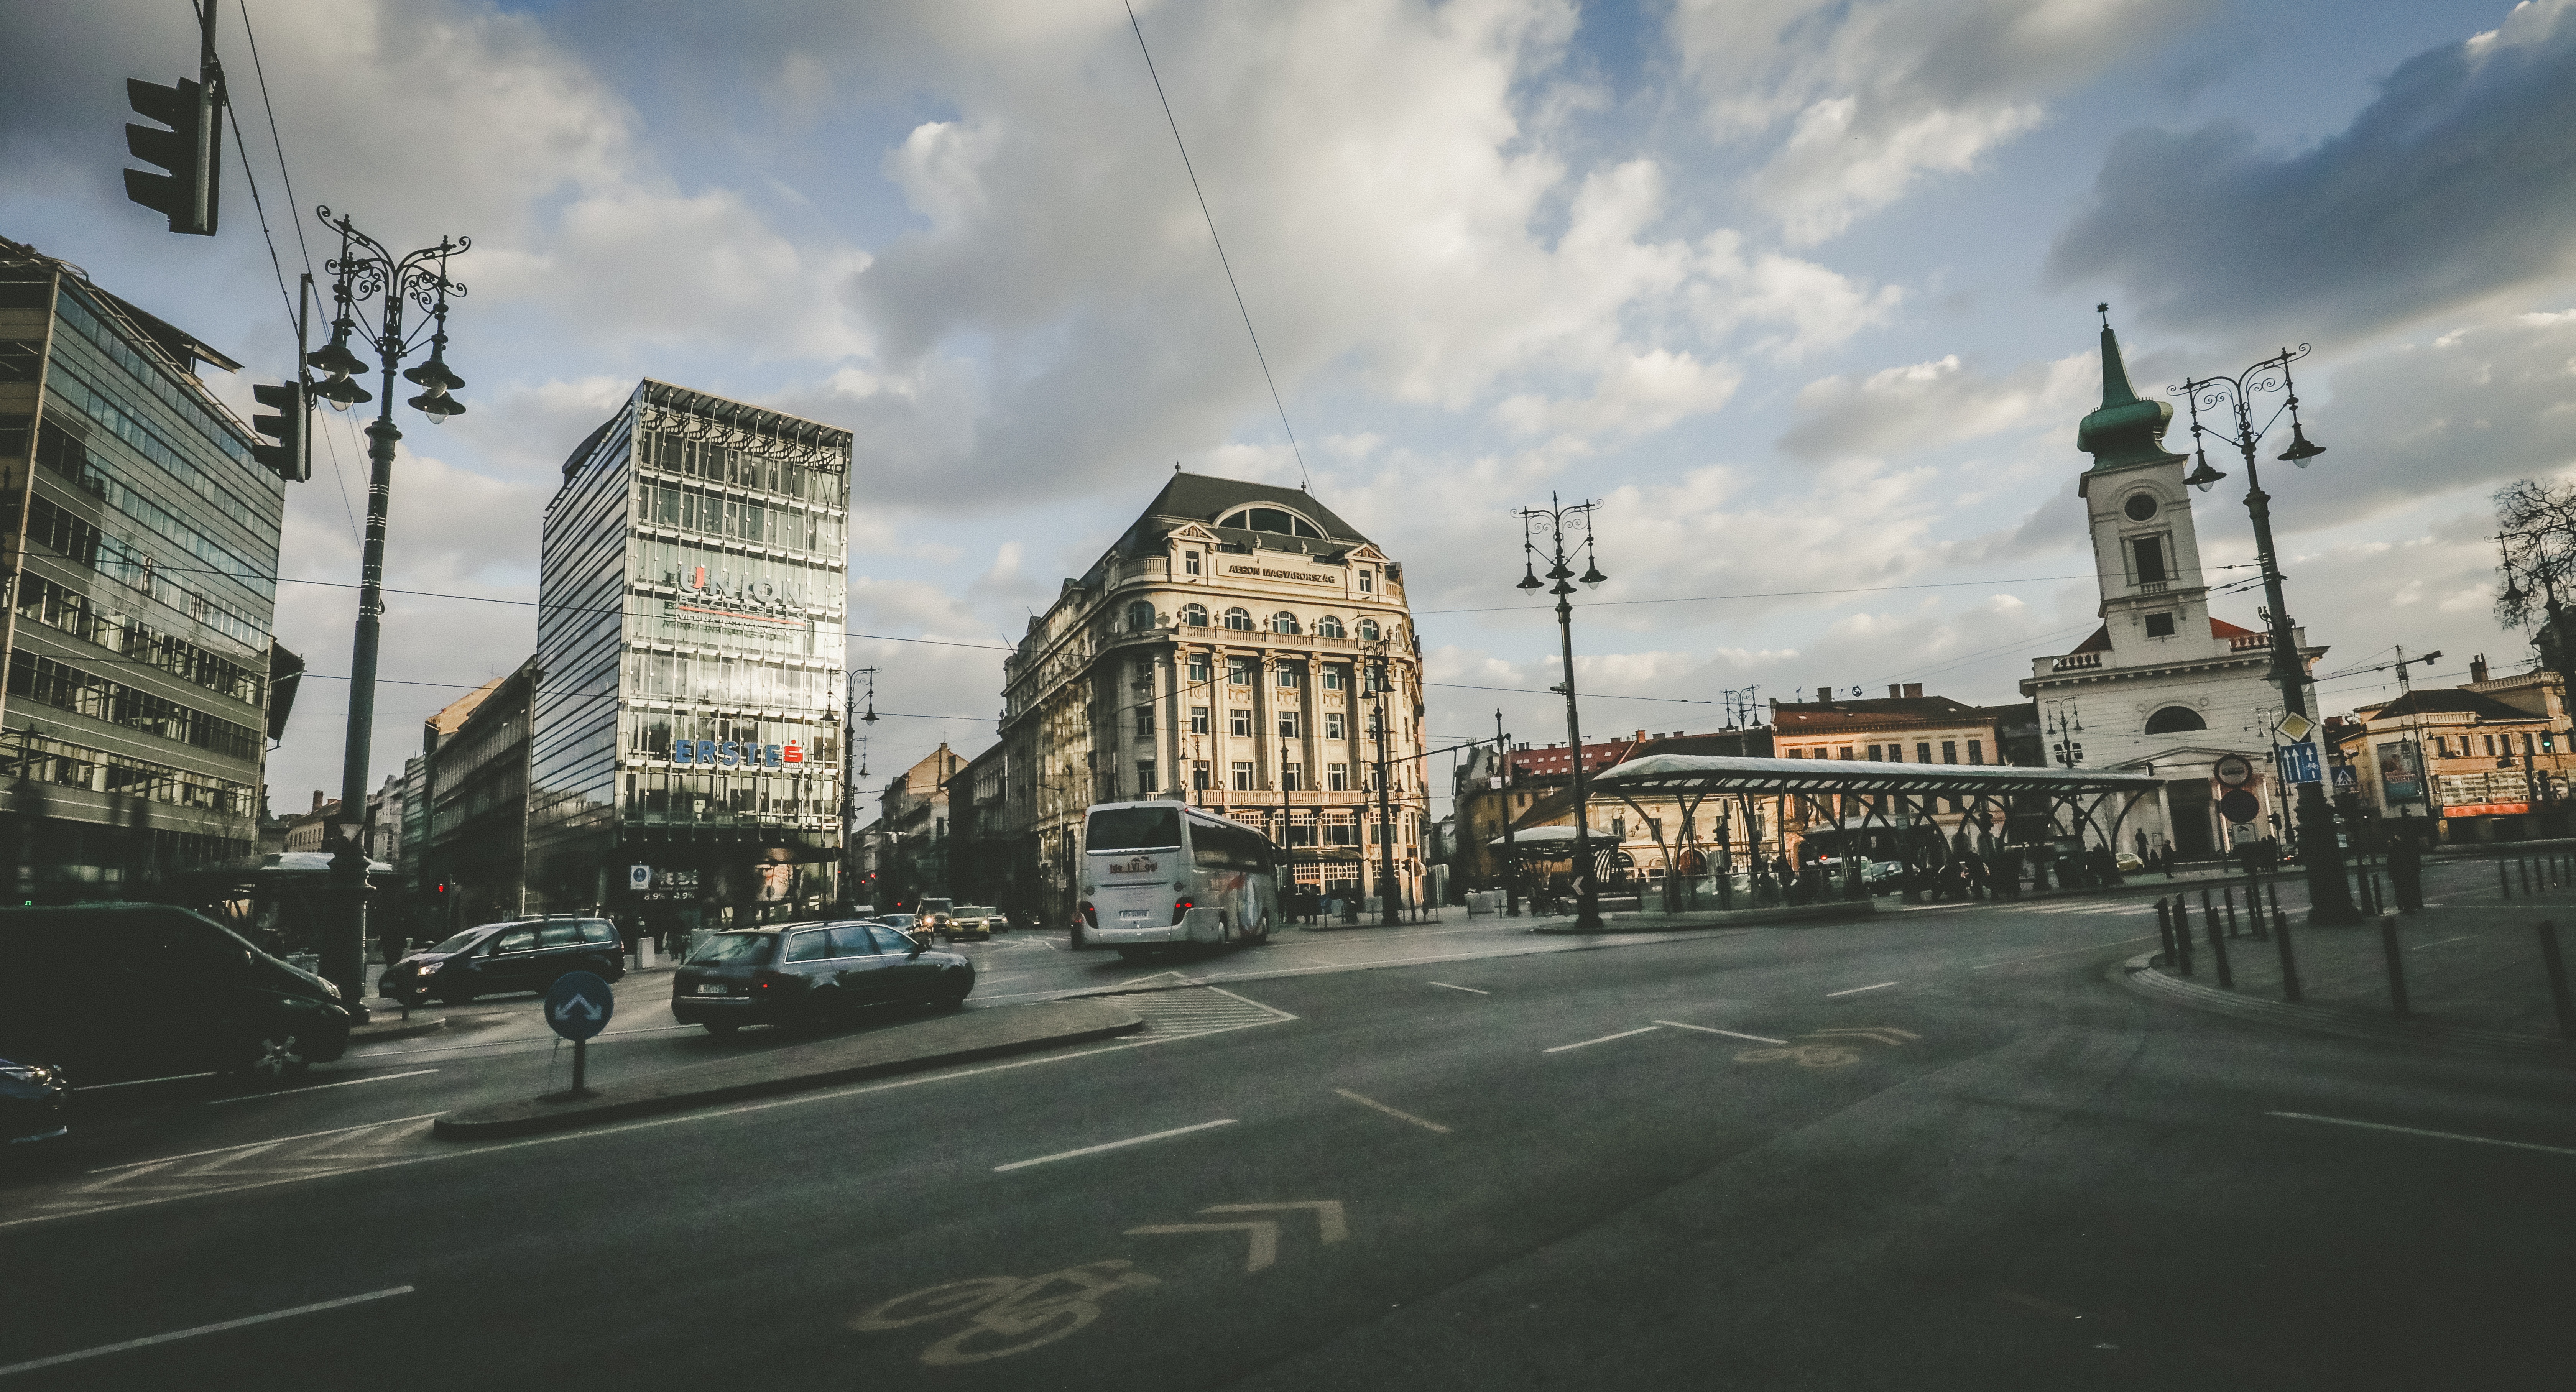
architecture, road, skyline, street, house, town, building, city, skyscraper, cityscape, panorama, downtown, walk, transport, evening, square, landmark, in the evening, capital, tourists, infrastructure, cars, budapest, hungary, scape, pest, junction, metropolis, urban area, residential area, human settlement, metropolitan area, k lvin square